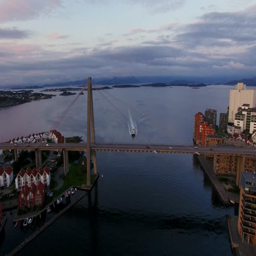
aerial view in the evening